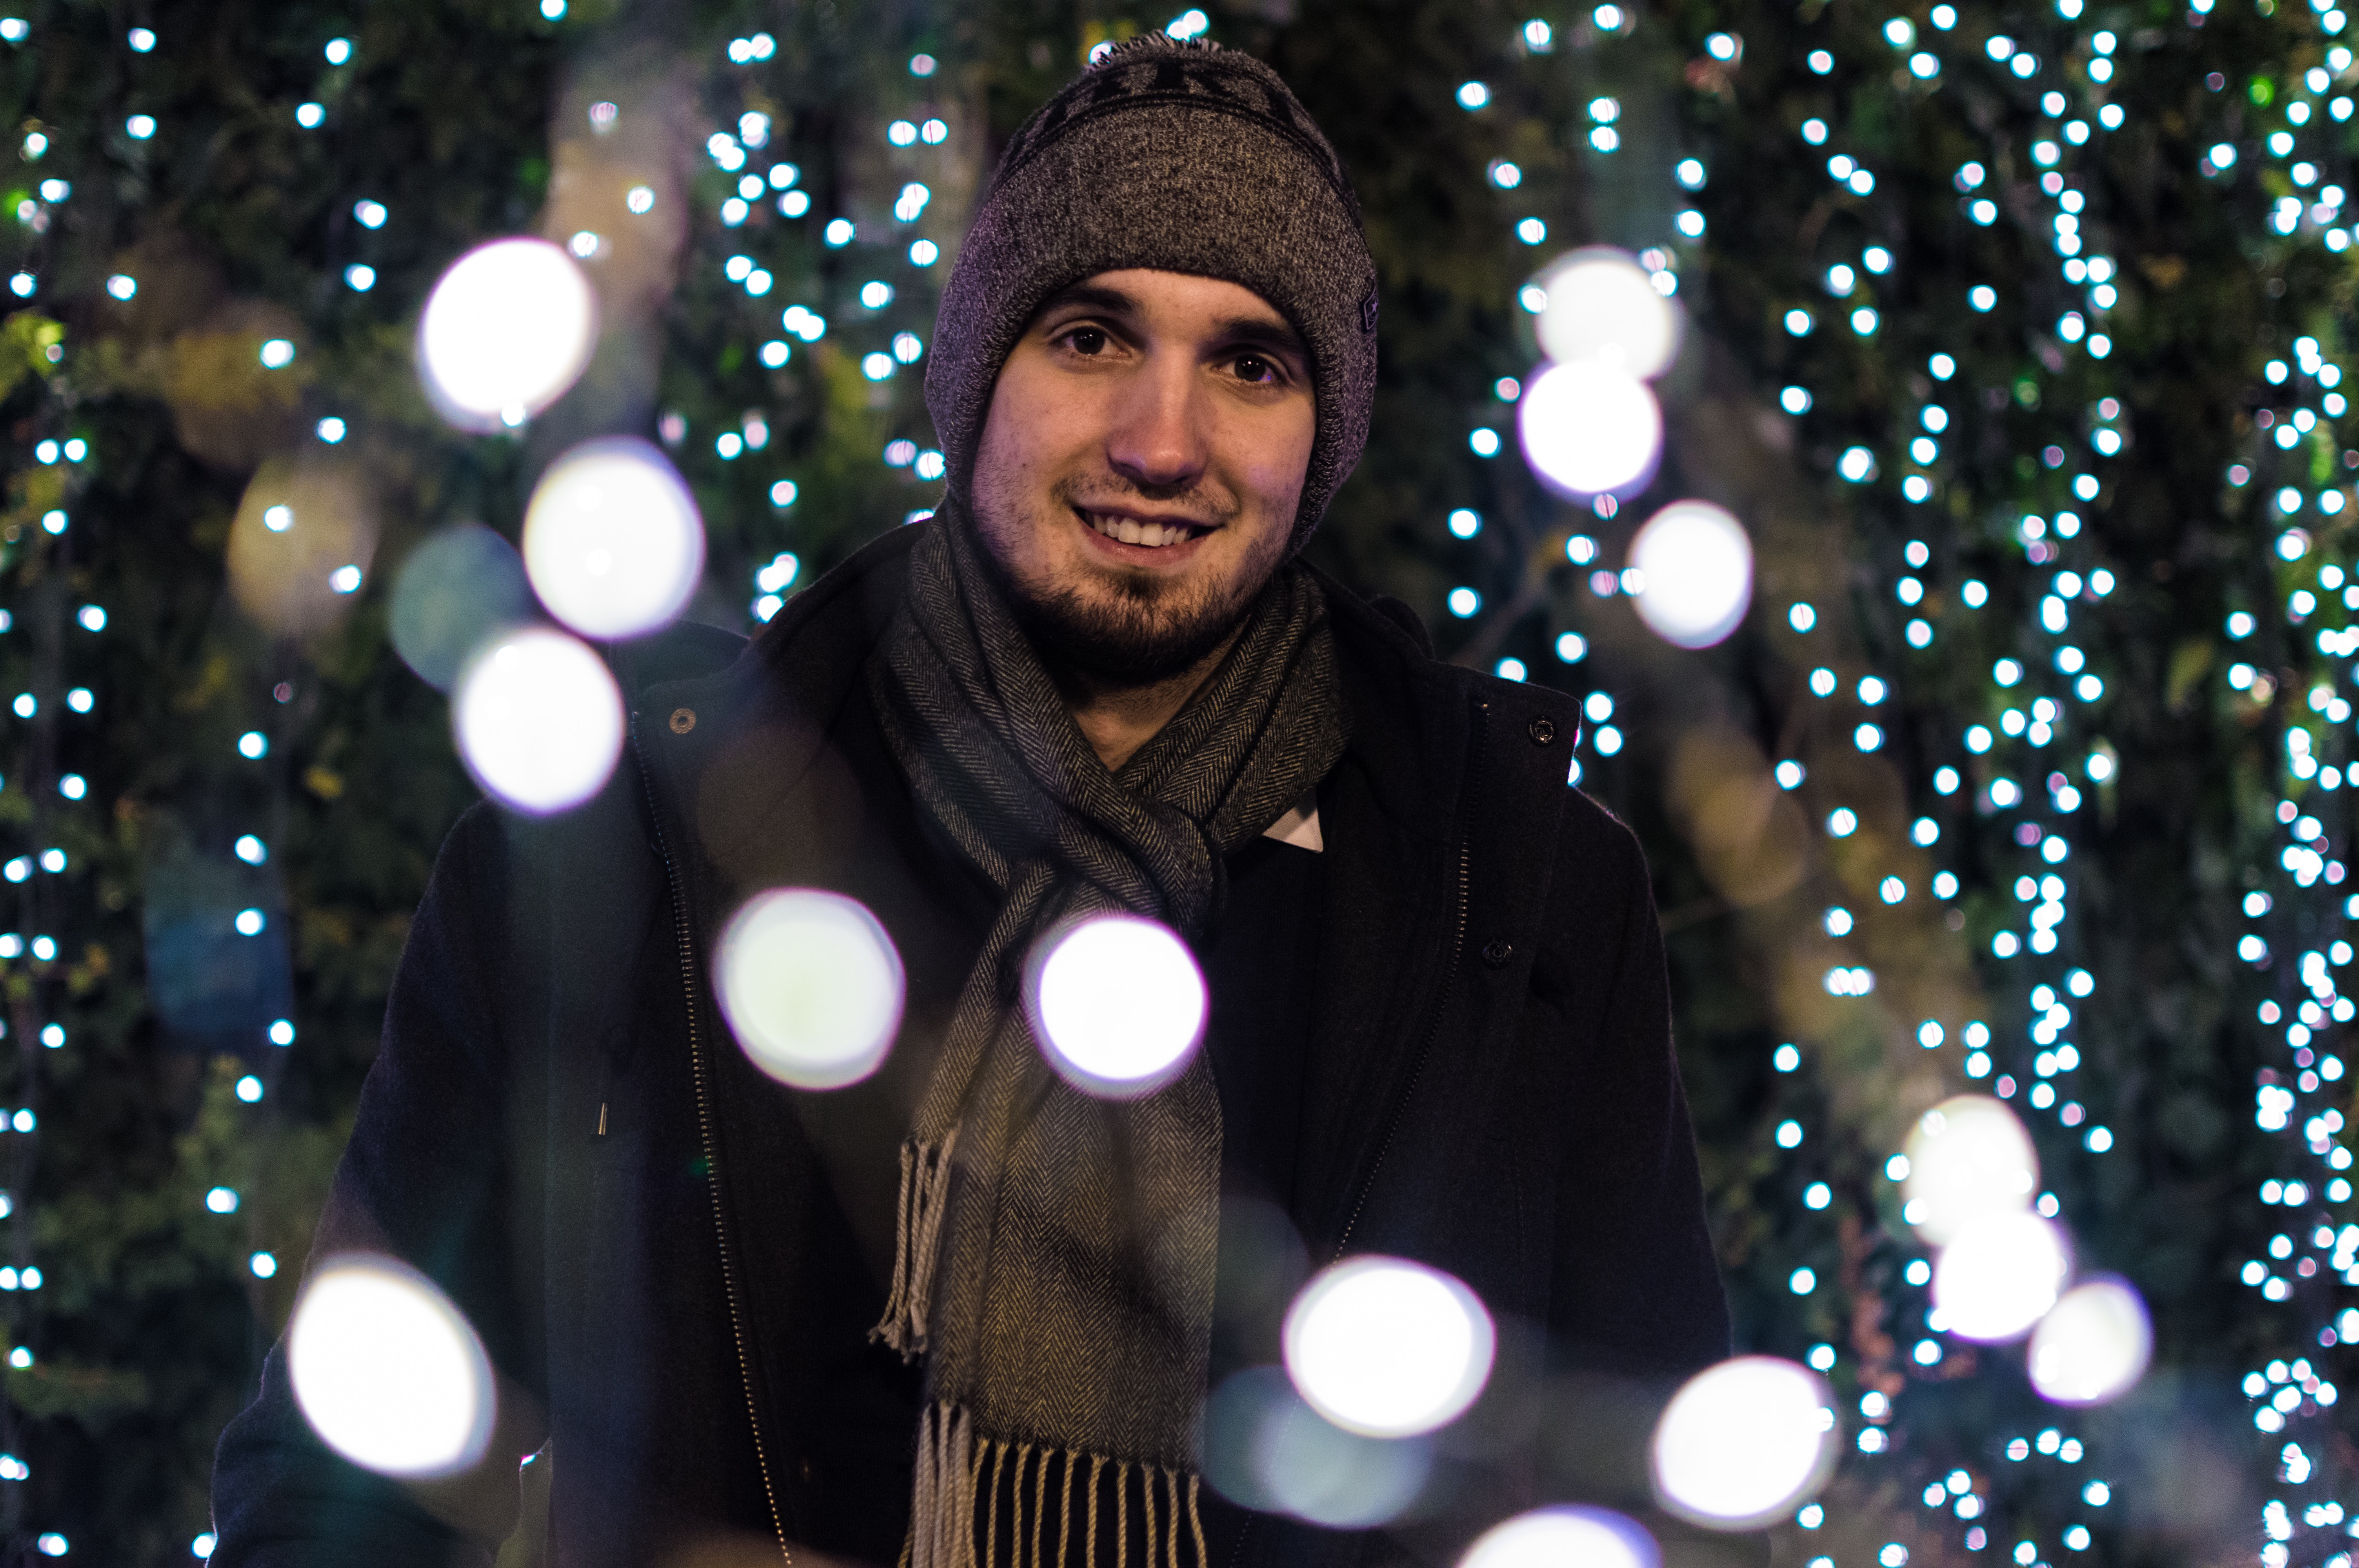
light, christmas, lighting, tree, christmas lights, event, facial hair, christmas tree, holiday, winter, christmas ornament, christmas eve, interior design, photography, tradition, night, snow, plant, christmas decoration, fir, pine family